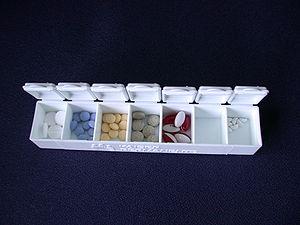
Un pilulier, ou boîte à pilules, est un récipient servant généralement à stocker des doses précises de médicaments. Il peut également servir à stocker de petits objets.